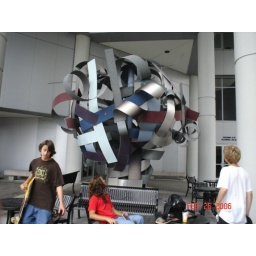
a awesome looking art ball in front of the BCC library in ft. lauderdale